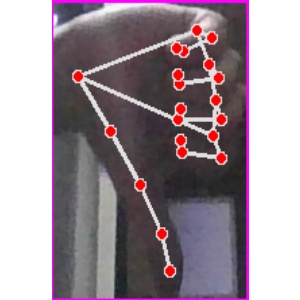
अक्षर: फ